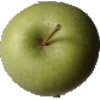
Label: Apple Granny Smith 1